Lindsey Graham

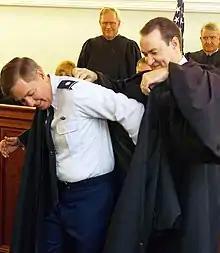

Upon graduating from the University of South Carolina School of Law, Graham was commissioned as an officer in the Judge Advocate General's Corps (JAG Corps) in the United States Air Force in 1982 and began active duty that year. His duty began with a stint as an Air Force defense attorney, after which he was transferred to Rhein-Main Air Base in Frankfurt, Germany, where from 1984 to 1988 he was the Air Force's chief prosecutor in Europe. In 1984, as he was defending an Air Force pilot accused of using marijuana, he was featured in an episode of "60 Minutes" that exposed the Air Force's defective drug-testing procedures. After his service in Europe, he returned to South Carolina, leaving active duty in 1989 and entering private practice as a lawyer. He served as assistant county attorney for Oconee County from 1988 to 1992 and city attorney for Central from 1990 to 1994.